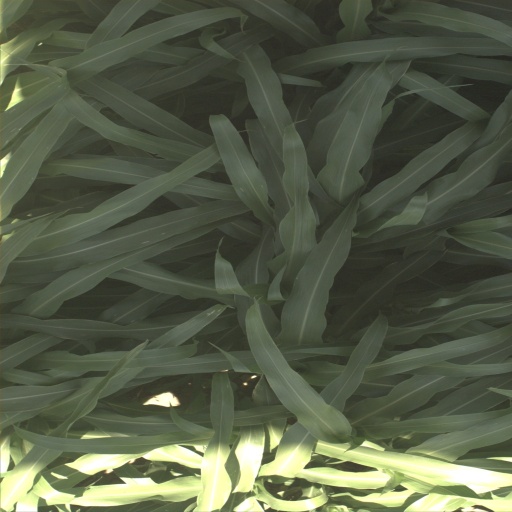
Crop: sorghum